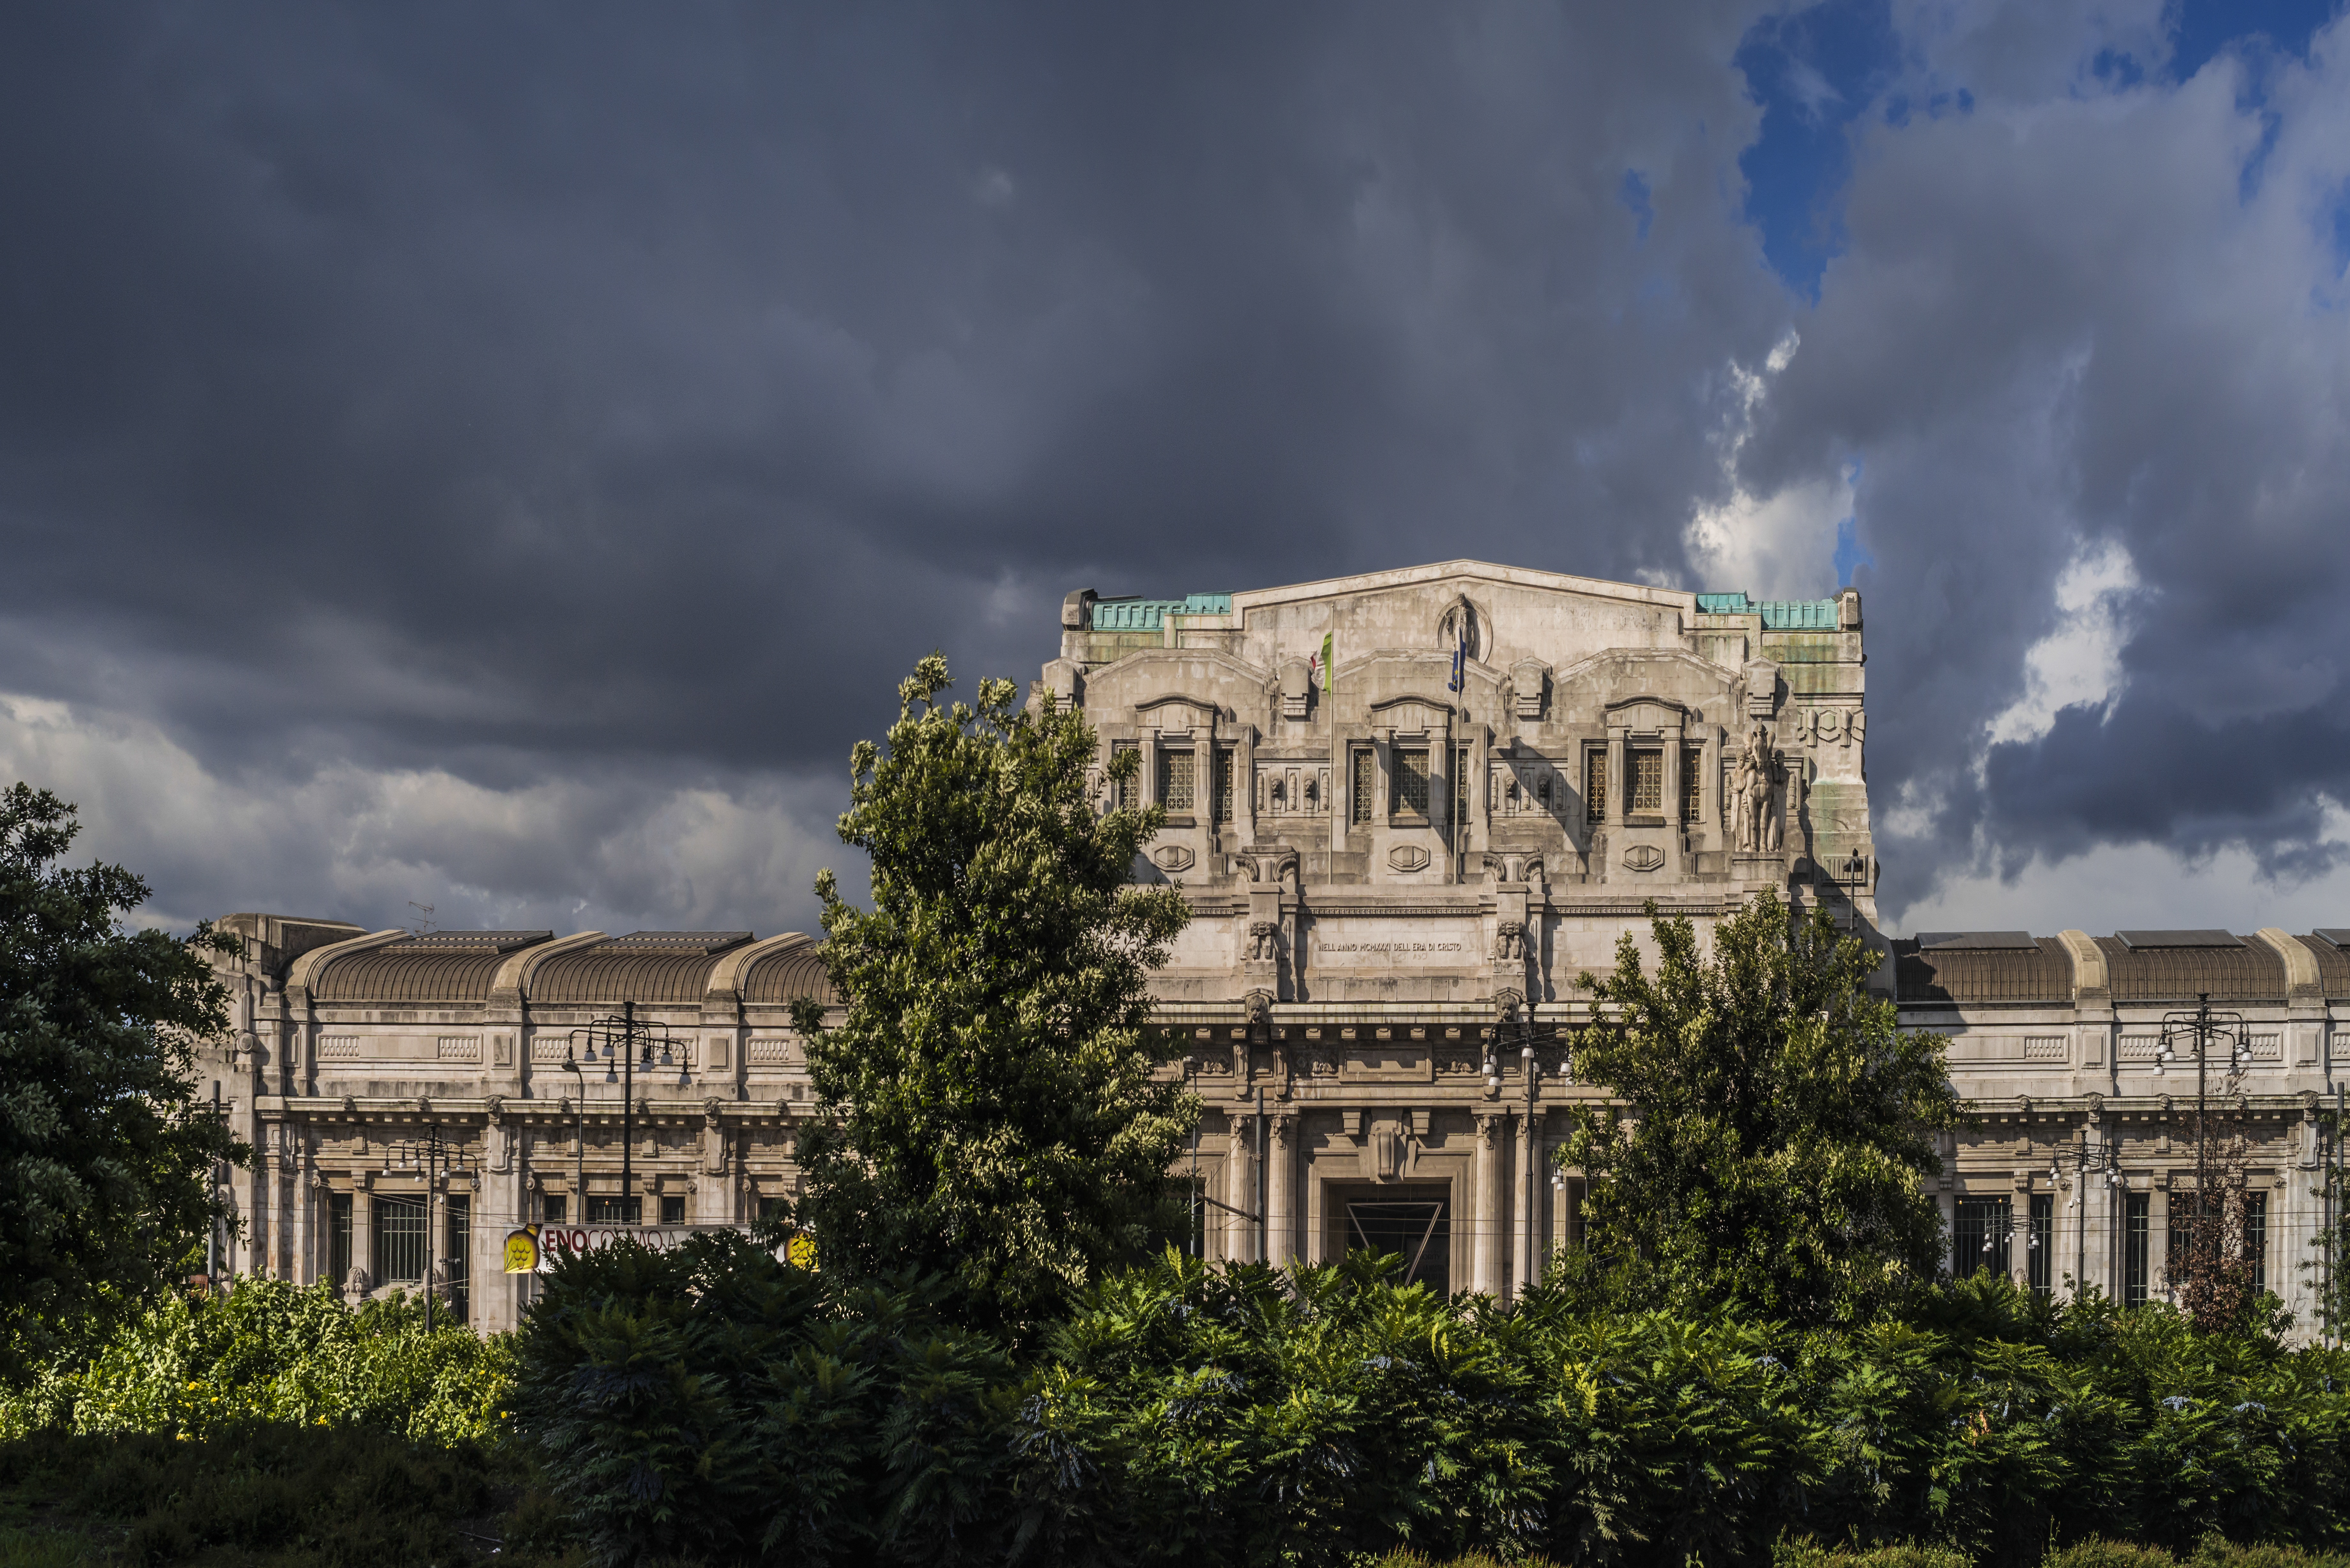
sky, landmark, city, urban area, house, building, human settlement, architecture, cloud, cityscape, estate, palace, facade, cathedral, ancient history, ruins, place of worship